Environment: real
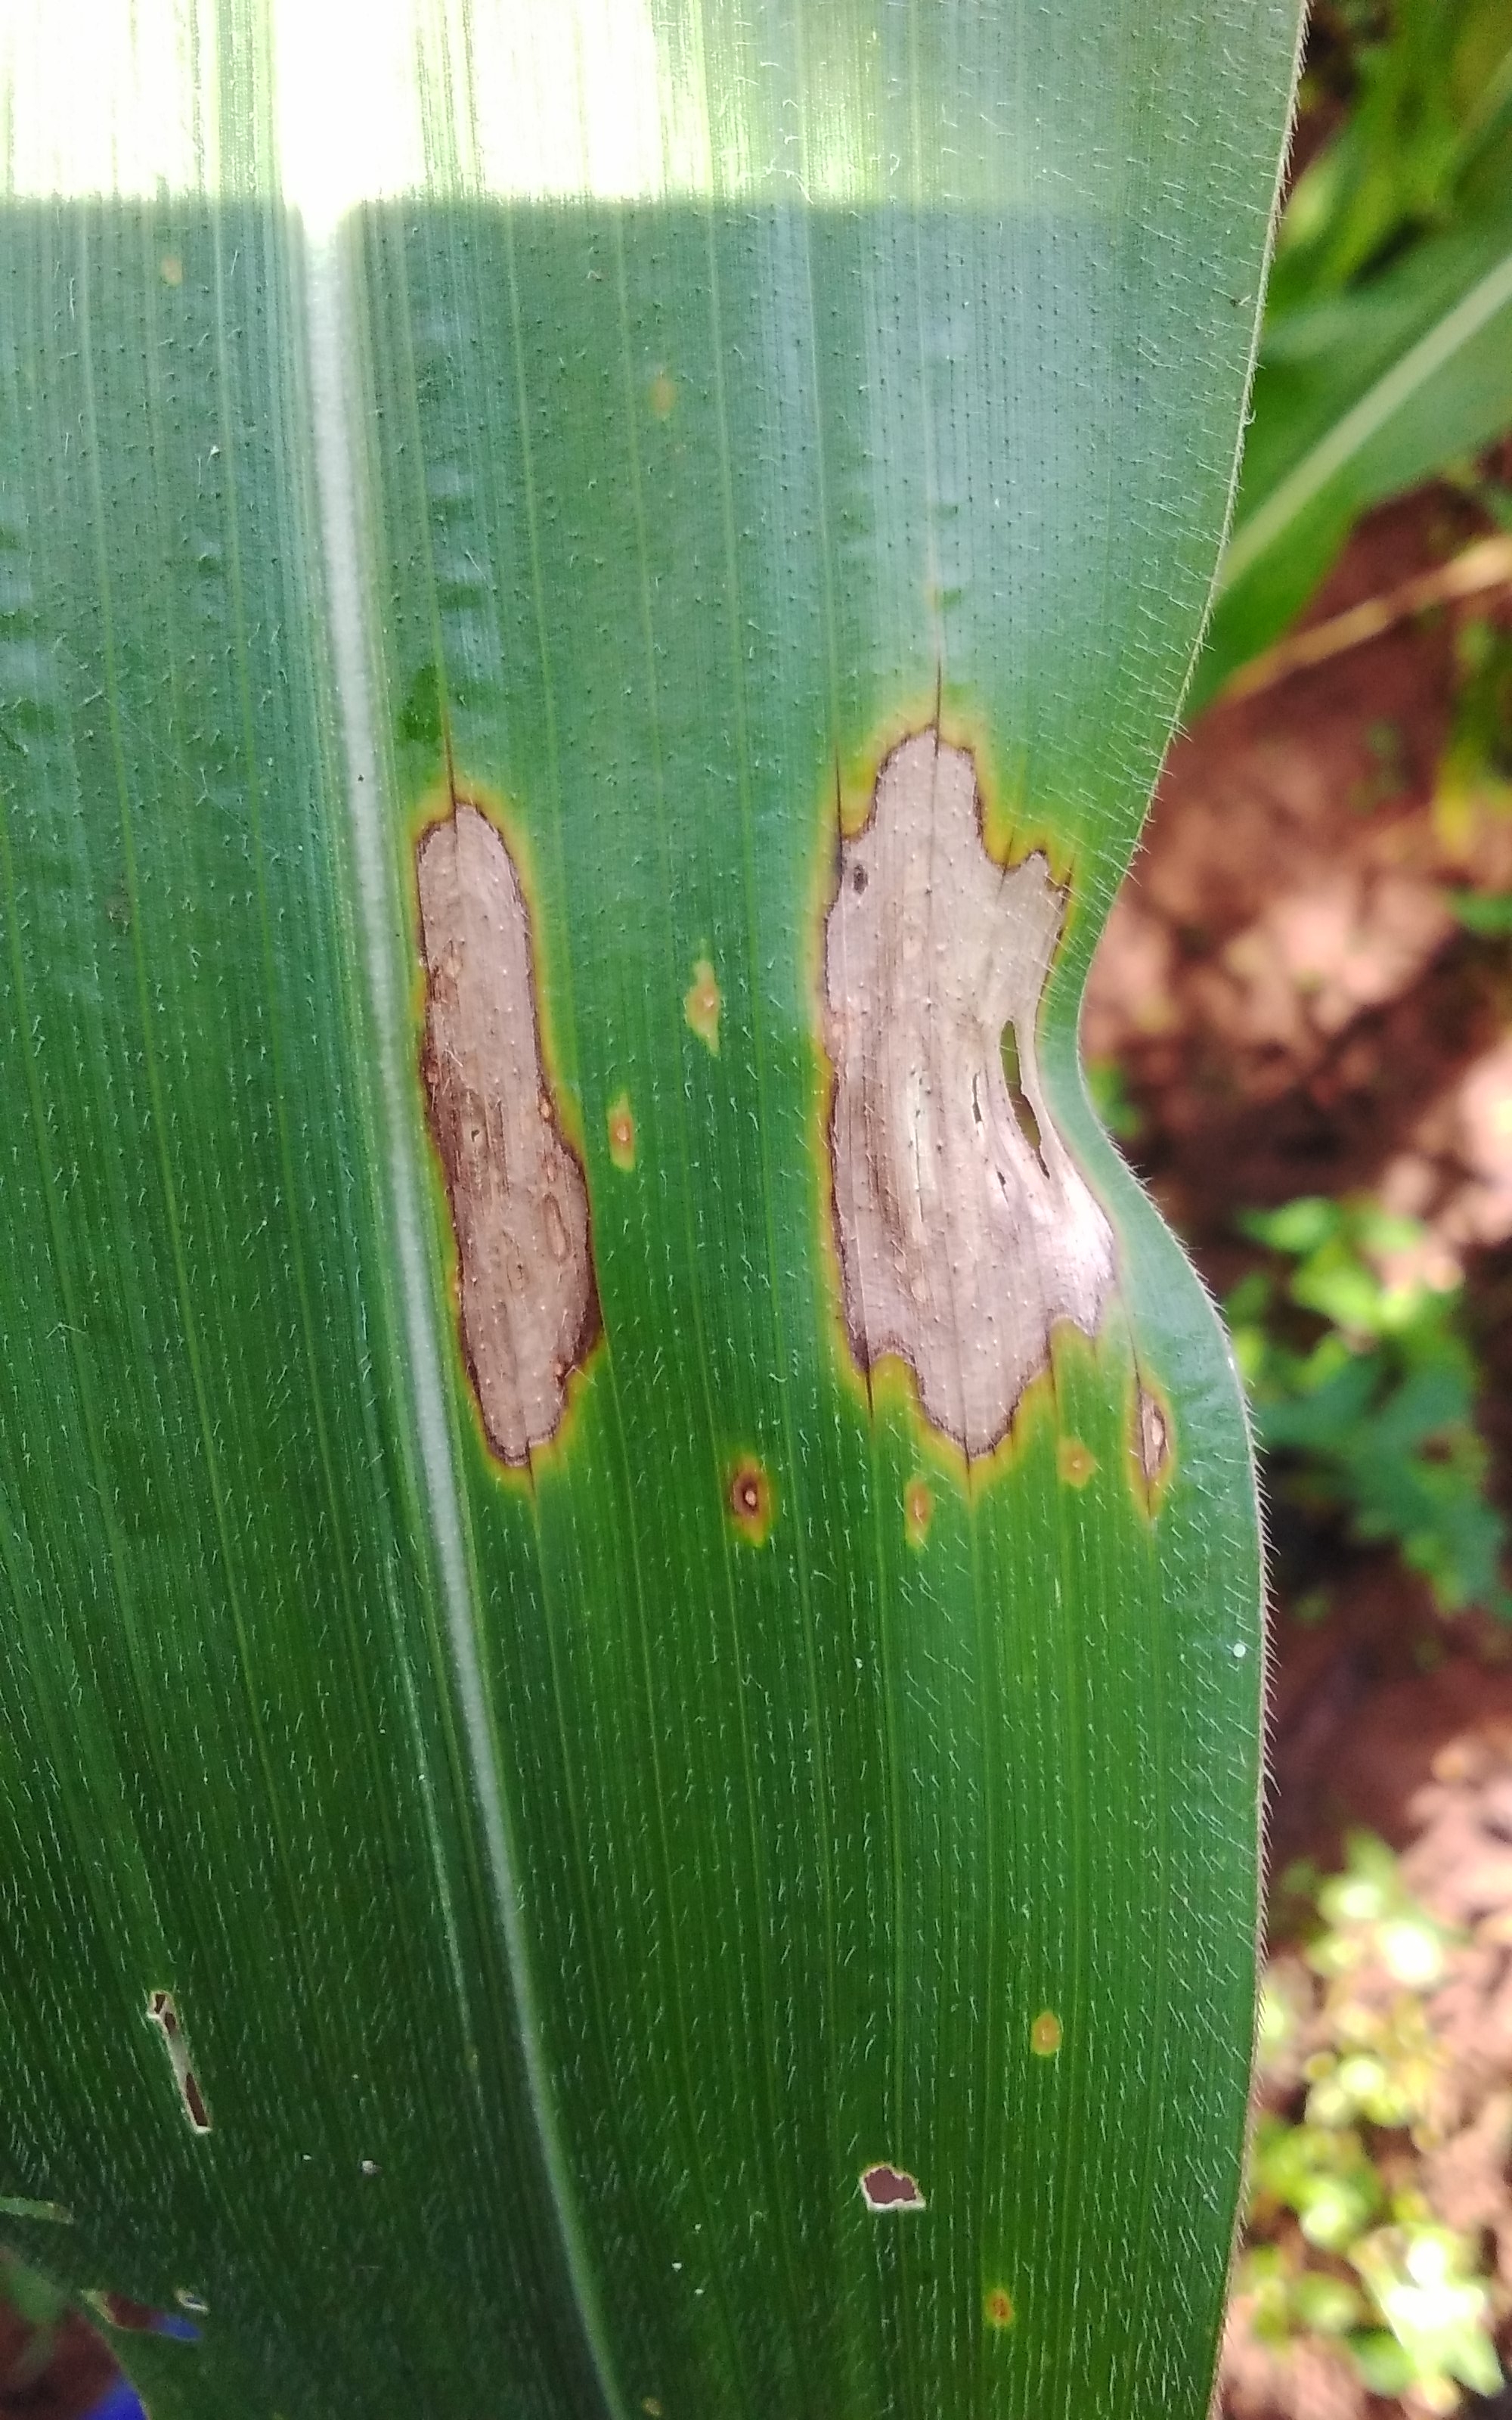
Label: northern_corn_leaf_blight